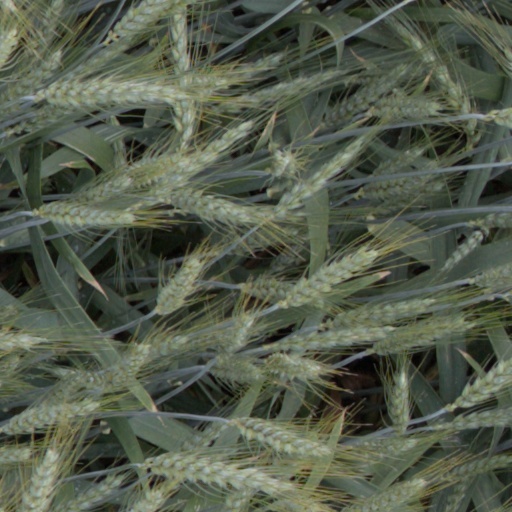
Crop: wheat